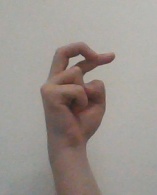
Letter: zay